Cholmondeley Castle

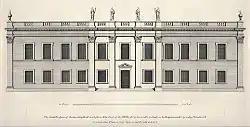
Drawing of a two-storey classical house with statues and urns along the roof

The site of the house has been a family seat of the Cholmondeley family since the 12th century. In the 16th century the house was a timber-framed hall standing on a moated platform. During the English Civil War in the following century, the house and its separate chapel were damaged by the Parliamentarians and were subsequently repaired by Robert Cholmondeley, 1st Earl of Leinster. In 1701 Hugh Cholmondeley, 1st Earl of Cholmondeley commissioned William Smith of Warwick to encase the house with brick and to add features such as giant columns and balustraded parapets with urns and statues. By 1712 the earl had lost patience with Smith and asked John Vanbrugh to prepare a new design, but it was never executed. In 1722 wrought iron gates and railings made by Robert Bakewell were used to enclose the forecourt of the house. In the 18th century the house was neglected. In 1770 it was inherited by George Cholmondeley, the 4th Earl of Cholmondeley, who decided to demolish most of the Old Hall and to replace it with a new building.